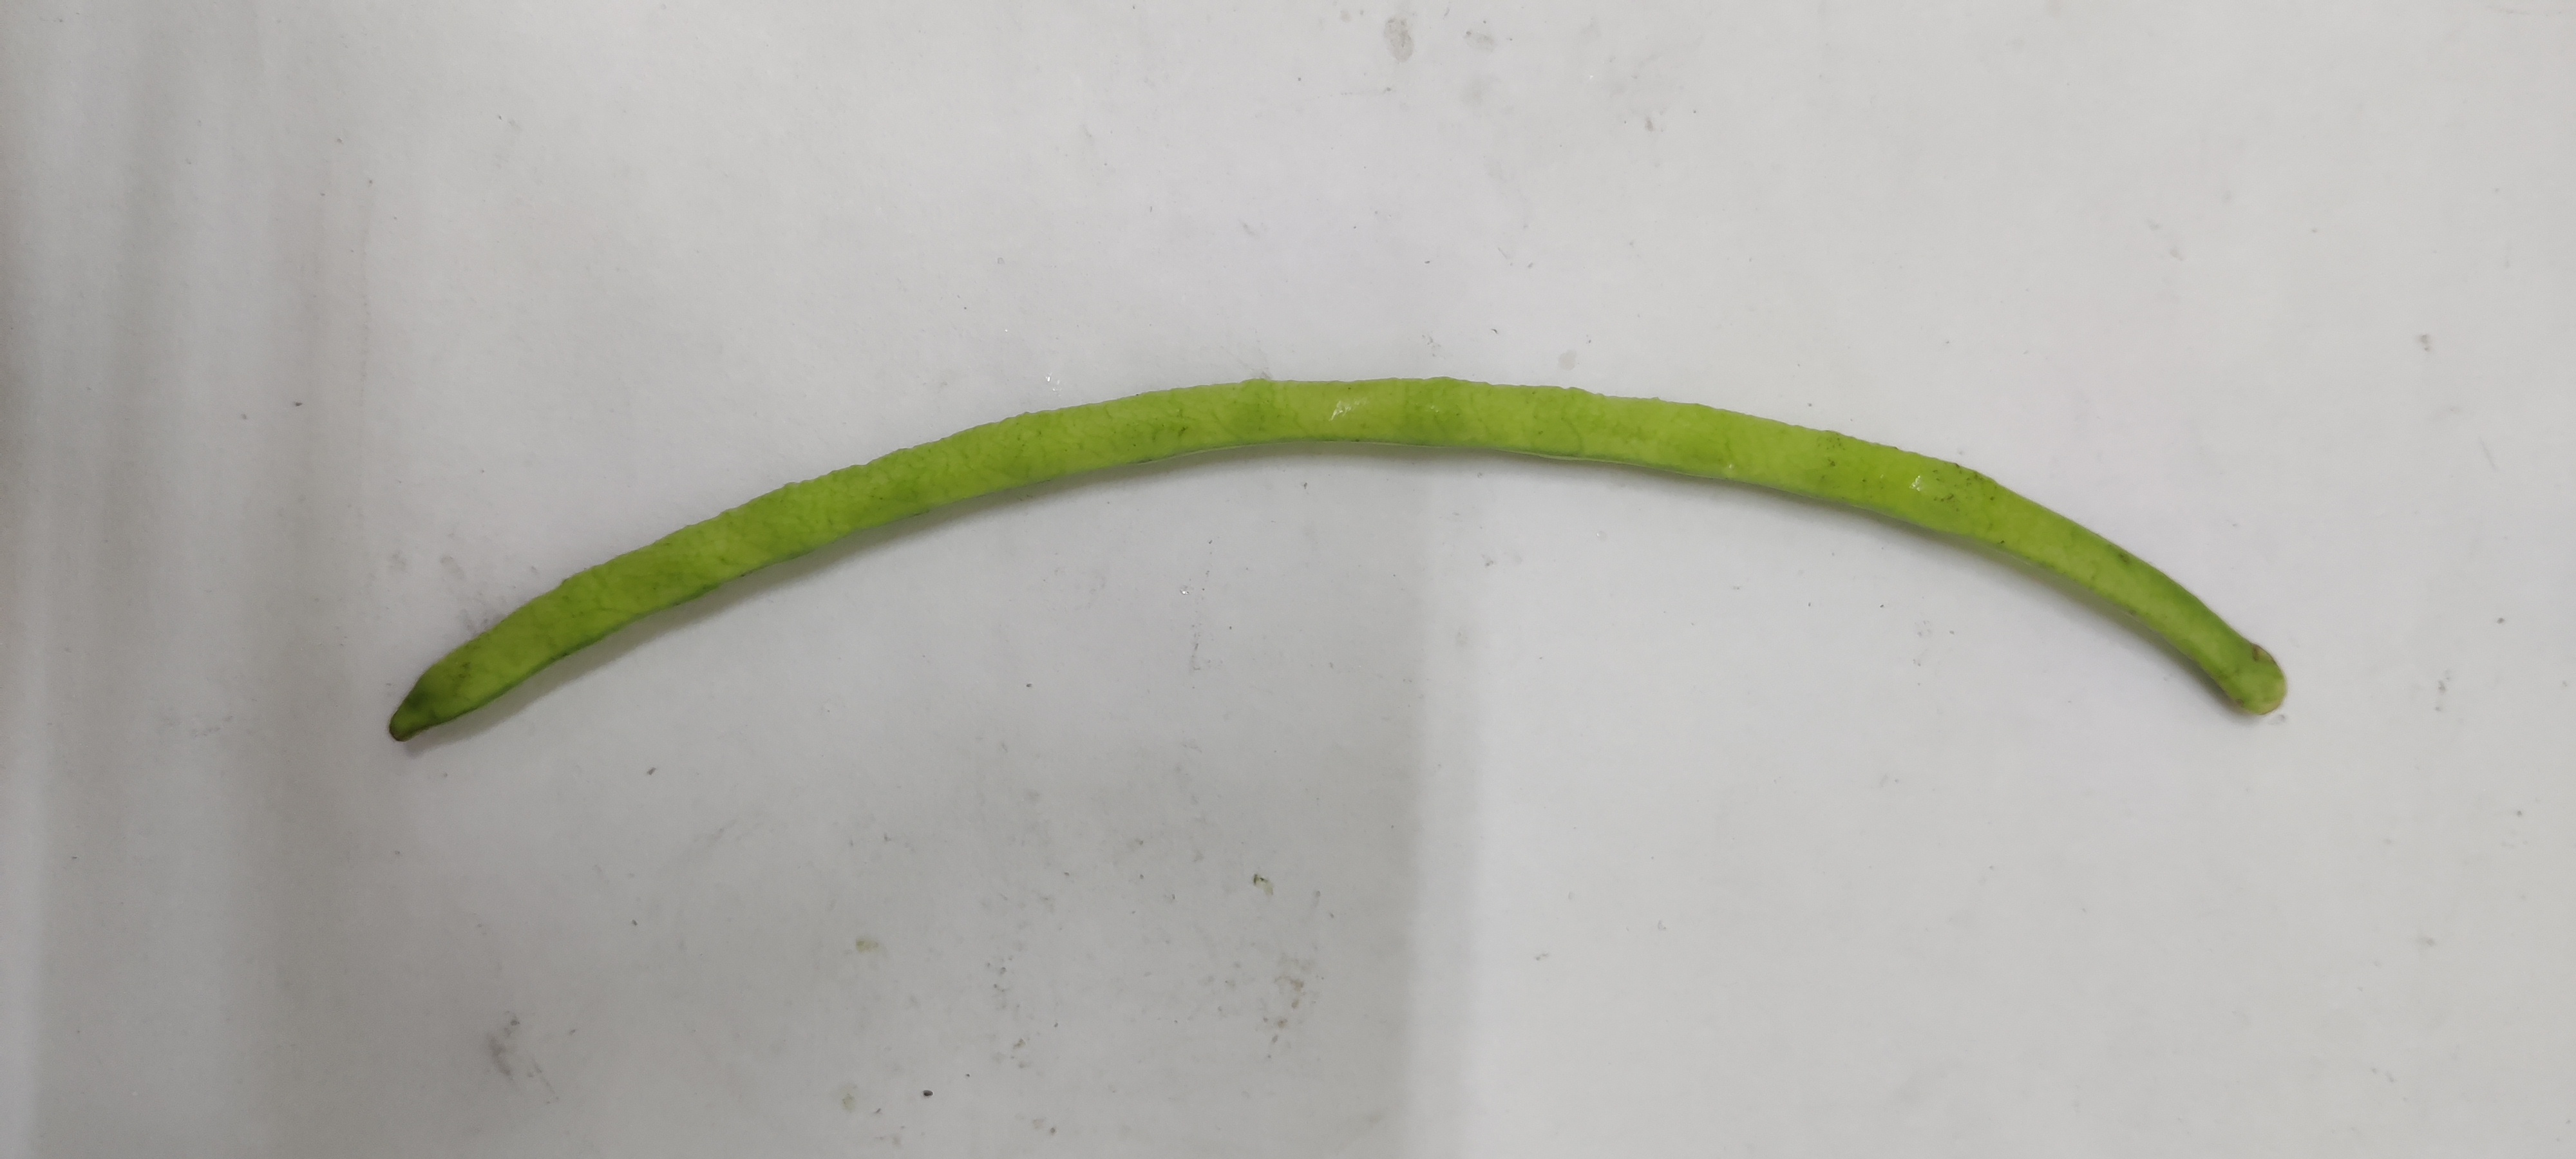
Crop: Cowpea
Condition: Fresh